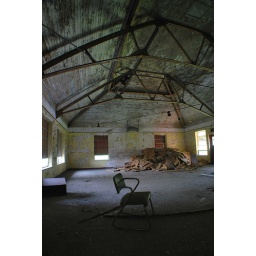
roof structure hangs overhead, a chair crouches below